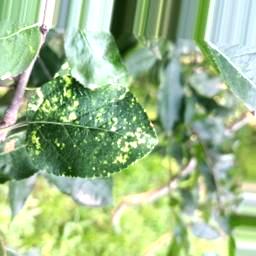
Label: Apple_Mosaic